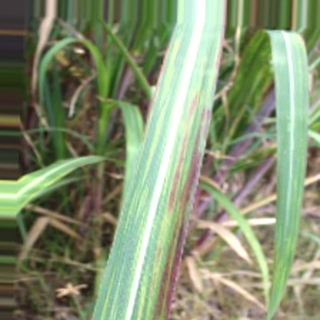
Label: sugarcane_bacterial_blight